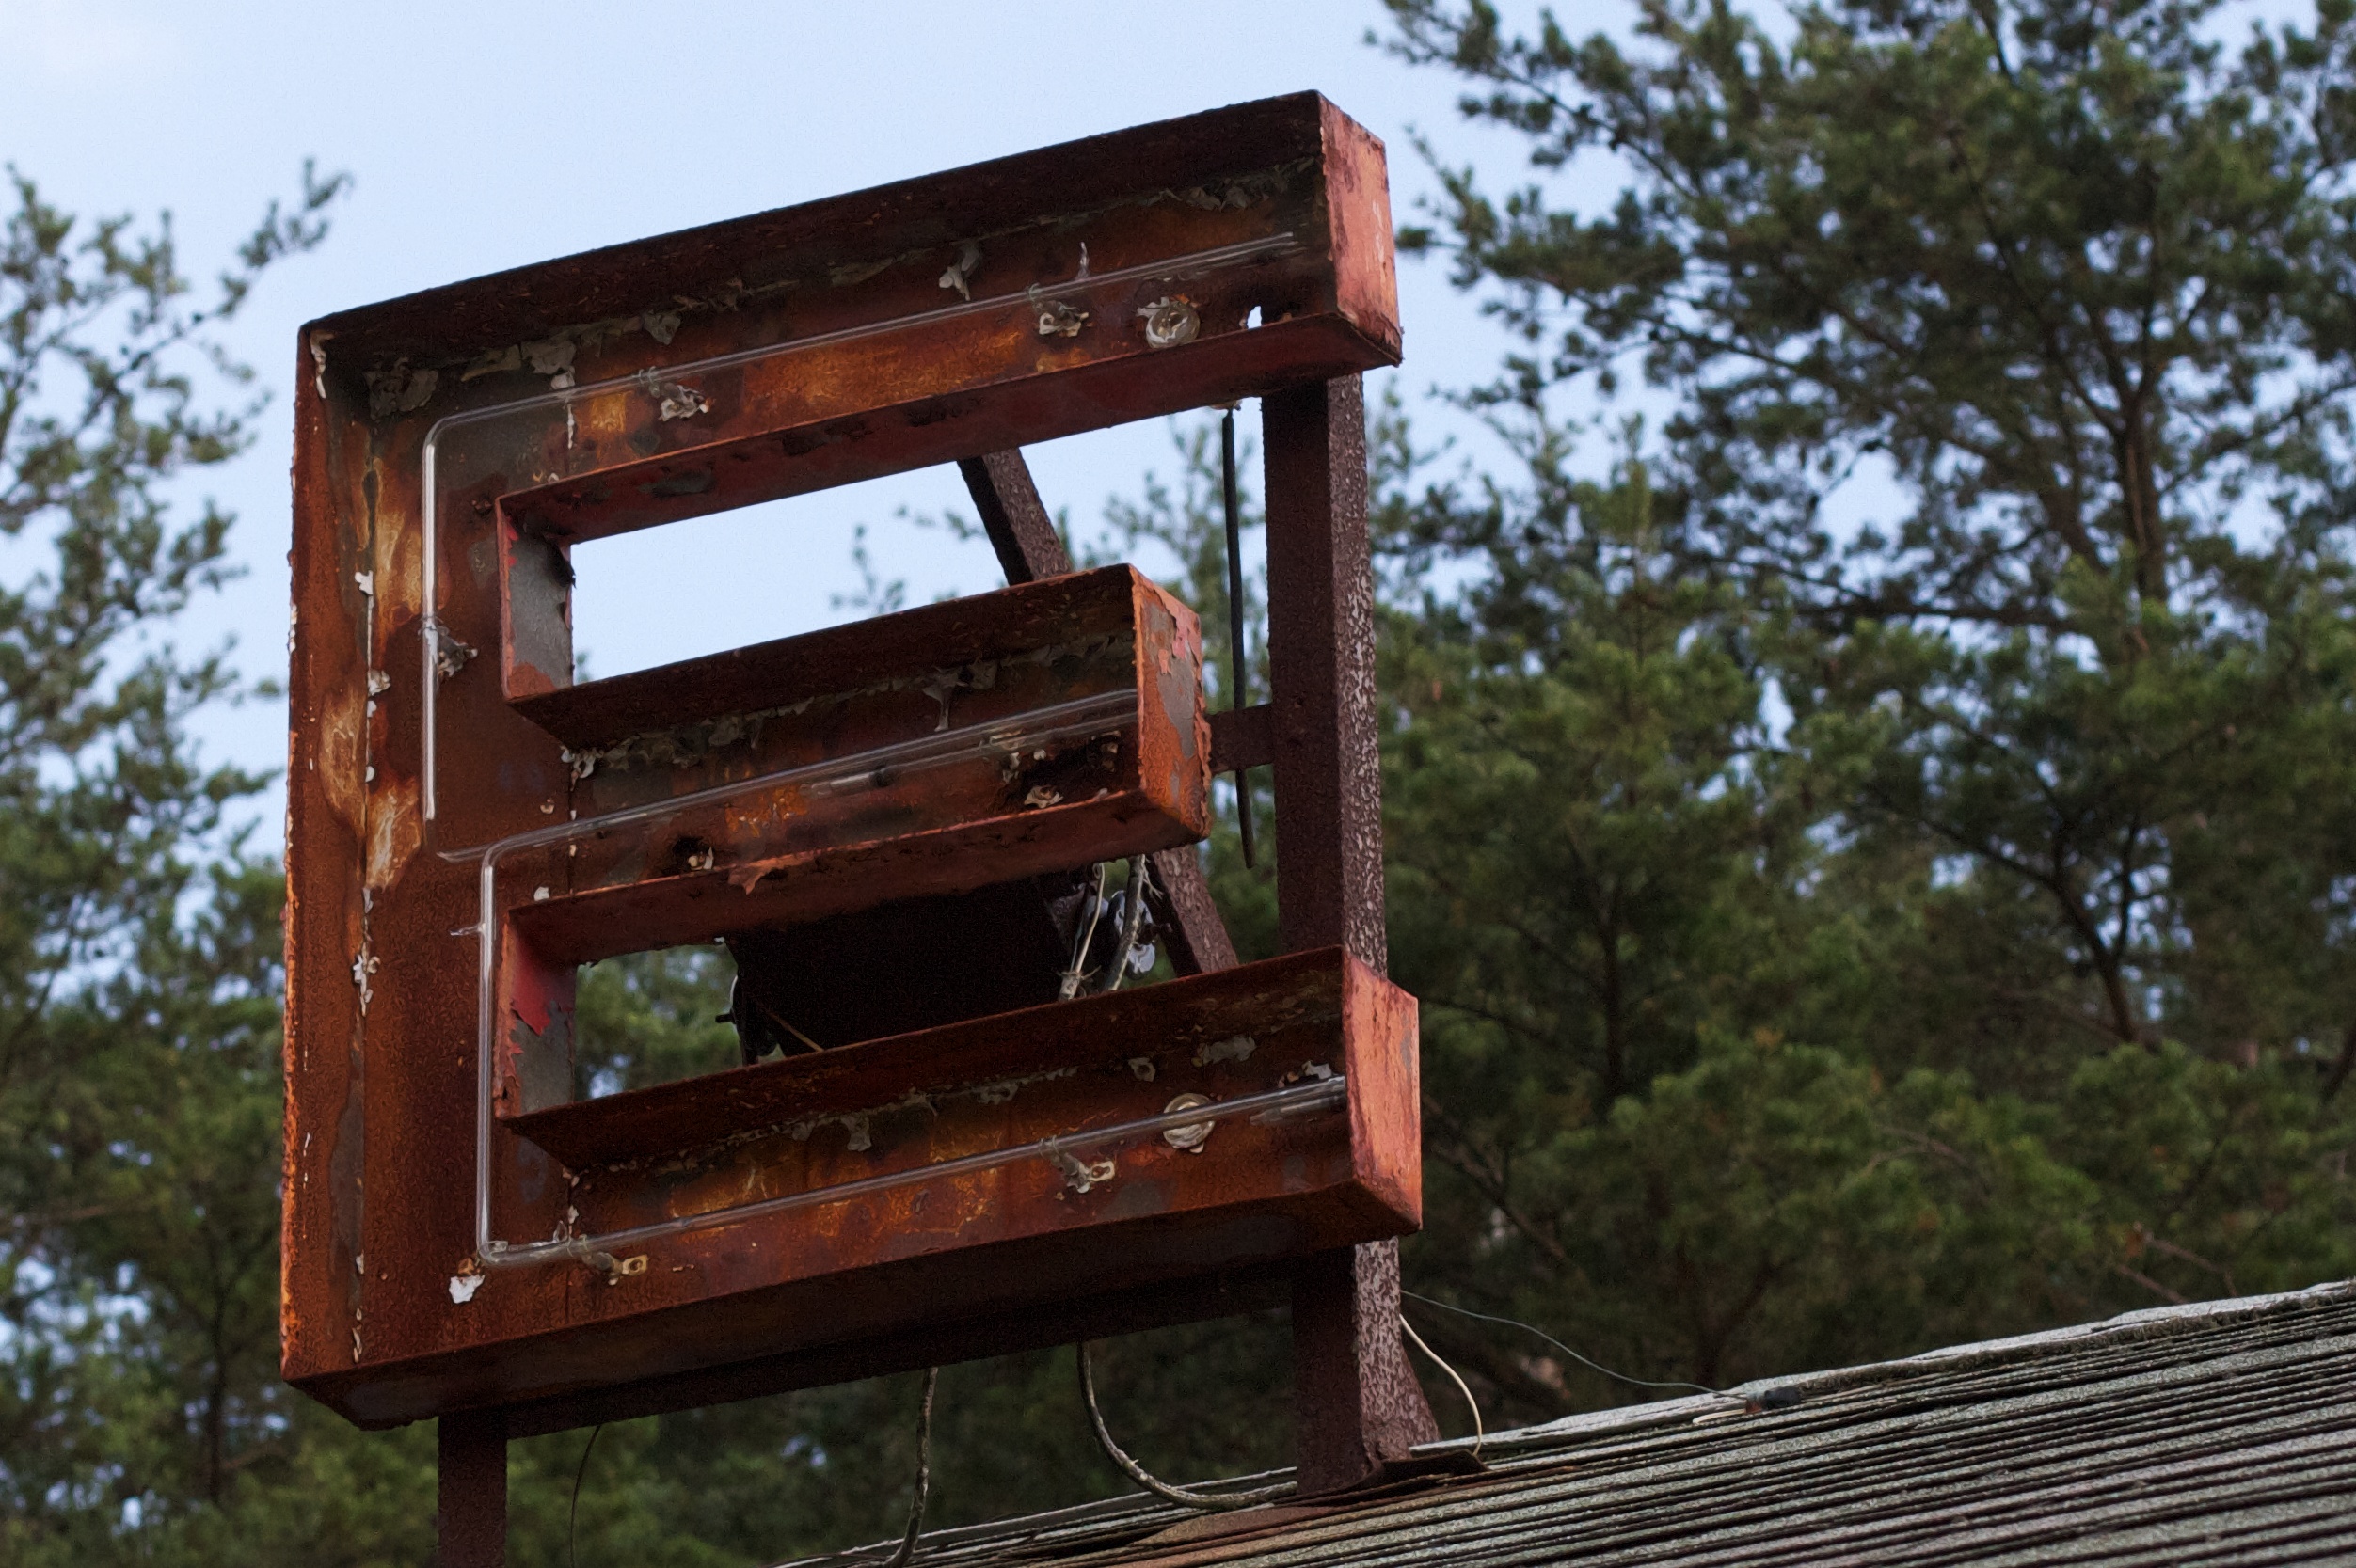
wood, transport, vehicle, man made object, rolling stock